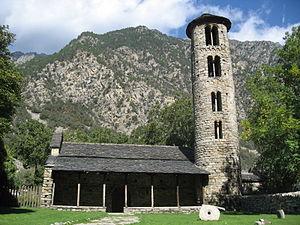
Cet article recense les édifices protégés d'Andorre.
Cet article recense les sites inscrits au patrimoine mondial en Andorre.
Santa Coloma d'Andorre, ou brièvement Santa Coloma, est un village andorran situé dans la paroisse d'Andorre-la-Vieille près de la rivière Gran Valira et à 2 kilomètres du centre de la capitale Andorre-la-Vieille. Il compte 2 995 habitants en 2014.
La lauze est une pierre utilisée pour la couverture des toitures. Les roches sédimentaires sont très utilisées dans le Sud-Ouest et le Centre de la France, et notamment le calcaire ou le grès, alors que les roches métamorphiques remportent la préférence des régions de montagne. Cela est dû à la proximité des différents types de roches disponibles. Granite, calcschiste, orthogneiss voire quartzite, ont la préférence dans les Alpes et autres massifs montagneux.